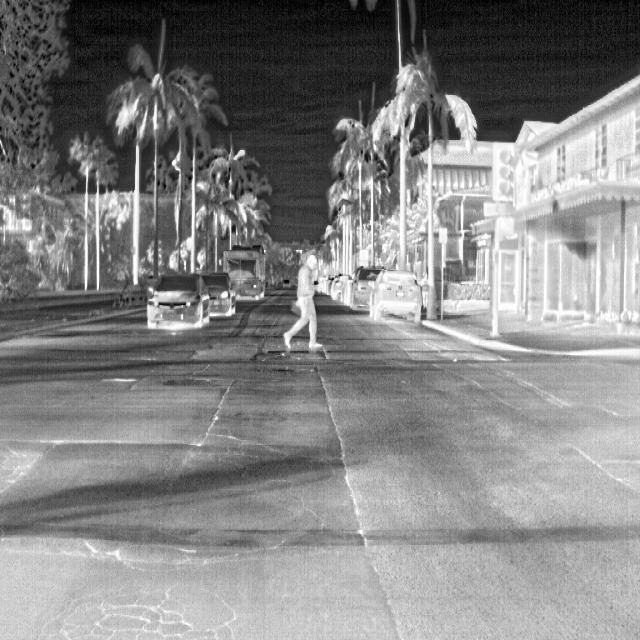
Detected objects:
label: person